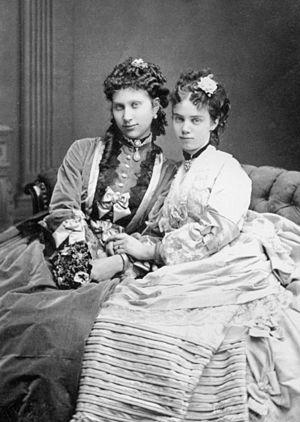
La princesse Thyra de Danemark est le sixième enfant et la troisième fille de Frédéric VIII de Danemark et de son épouse, la princesse Louise de Suède et de Norvège.